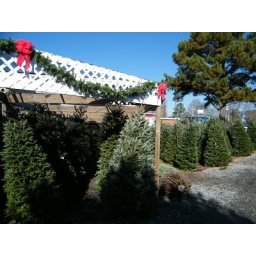
christmas trees for sale near my house